G-suit

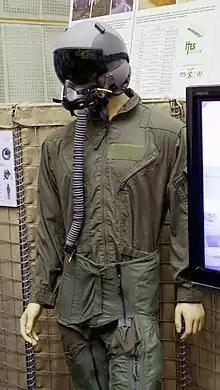
MSF830 anti-g suit trousers and cummerbund fitted over a flying suit

A g-suit, or anti-"g" suit, is a flight suit worn by aviators and astronauts who are subject to high levels of acceleration force (g). It is designed to prevent a black-out and g-LOC (g-induced loss of consciousness) caused by the blood pooling in the lower part of the body when under acceleration, thus depriving the brain of blood. Black-out and g-LOC have caused a number of fatal aircraft accidents.